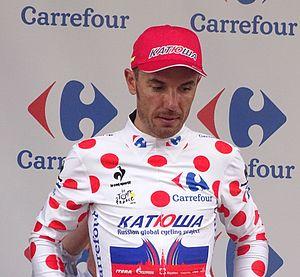
Reportage réalisé le mardi 7 juillet à l'occasion de l'arrivée de la quatrième étape du Tour de France 2015 à Cambrai, Nord-Pas-de-Calais, France.
La 4ᵉ étape du Tour de France 2015 se déroule le mardi 7 juillet 2015 entre Seraing et Cambrai sur une distance de 223,5 kilomètres. Elle a la particularité d'emprunter sept secteurs pavés, pour un total de 13,3 km. Elle est remportée par le coureur allemand Tony Martin, de l'équipe Etixx-Quick Step, qui a attaqué à trois kilomètres de l'arrivée. Il devance de trois secondes un peloton réglé au sprint par John Degenkolb et Peter Sagan. Deuxième du classement général au départ de l'étape, Tony Martin s'empare du maillot jaune.